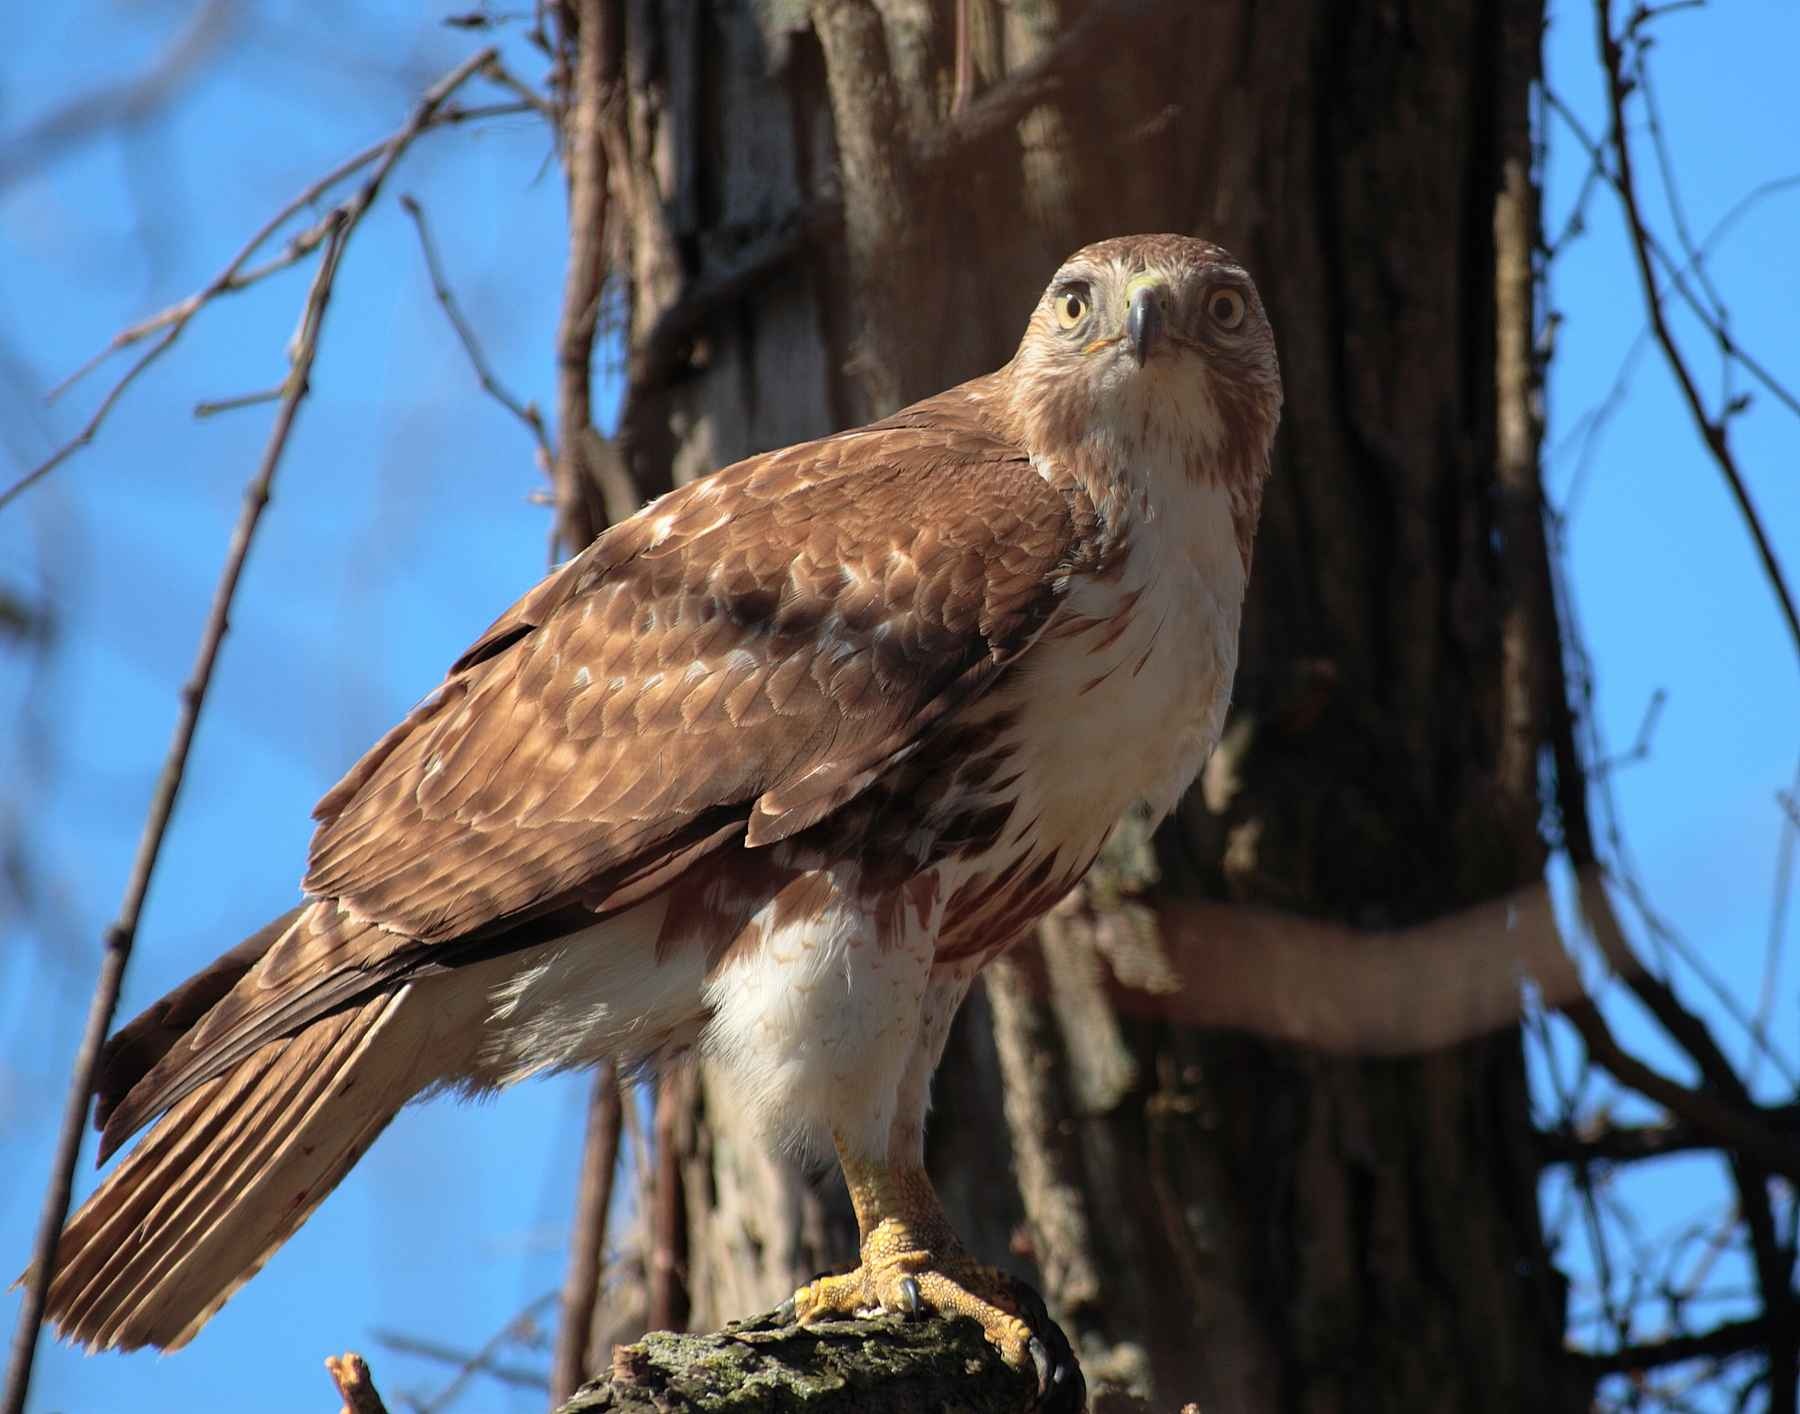
bird, wing, wildlife, red, beak, eagle, hawk, fauna, bird of prey, birds, animals, vertebrate, tailed, falcon, hawks, buzzard, buteo, jamaicensis, falcons, accipitriformes